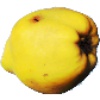
Label: Quince 1